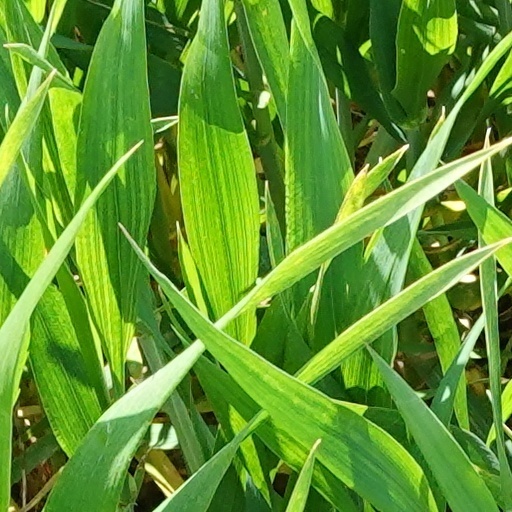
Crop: wheat